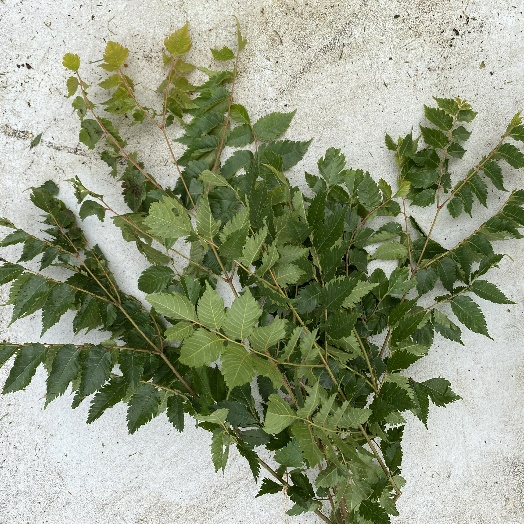
Label: generalcompost